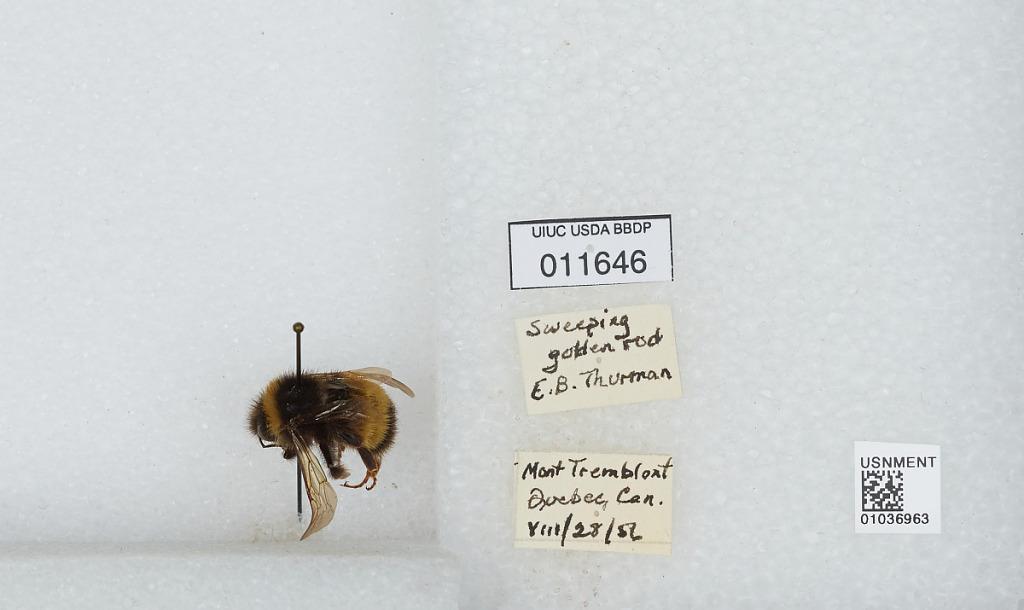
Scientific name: Bombus (Bombus) terricola Kirby
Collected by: E. Thurman
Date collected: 1956-8-28
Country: Canada
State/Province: Quebec
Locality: Mont-Tremblant
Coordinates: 46.1614, -74.5603